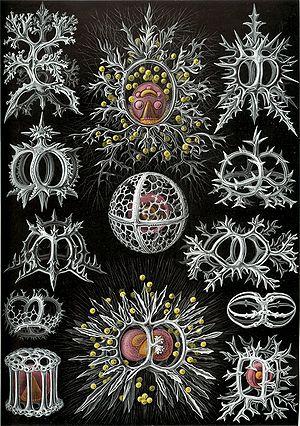
Selon Hensen, le plancton est un groupe polyphylétique d'organismes généralement unicellulaires vivant dans les eaux douces, saumâtres et salées, le plus souvent en suspension et apparemment passivement : gamètes, larves, animaux inaptes à lutter contre le courant, végétaux et algues microscopiques. Les organismes planctoniques sont donc définis à partir de leur niche écologique et non selon des critères phylogénétiques ou taxonomiques.
Formes artistiques de la Nature est un livre de lithographies illustratives de sciences naturelles publié par le biologiste allemand Ernst Haeckel.
Ernst Heinrich Philipp August Hæckel, était un biologiste, philosophe et libre penseur allemand. Il a fait connaître les théories de Charles Darwin en Allemagne et a développé une théorie des origines de l'être humain.